U.S. Route 13 in Delaware

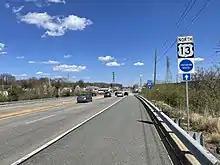
US 13 northbound past DE 3 in Edgemoor

Work also took place on constructing a state highway running from the Maryland border in Delmar north to Dover. By 1920, most of the highway in Sussex County had been completed with the exceptions of a portion north of Laurel and a portion north of Bridgeville. In Kent County, the state highway was completed between the Sussex County border and Farmington. The portion between Farmington and Woodside was under contract by 1920 while the portion between Woodside and Dover was under proposal. By 1924, the entire length of the state highway between Delmar and Dover was completed. A bascule bridge over the Nanticoke River in Seaford was completed in March 1925. In 1925, recommendations were made to improve the South Market Street Causeway over the Christina River in Wilmington, which included a new bridge over the river. Construction on the drawbridge began in May 1926. In 1927, the new drawbridge, the four-lane South Market Street Bridge, opened over the Christina River on South Market Street in Wilmington, replacing a previous drawbridge that was only two lanes wide.